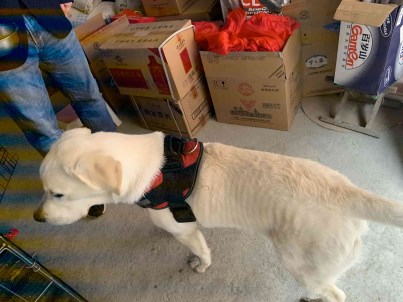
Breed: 3580-n000122-Labrador_retriever